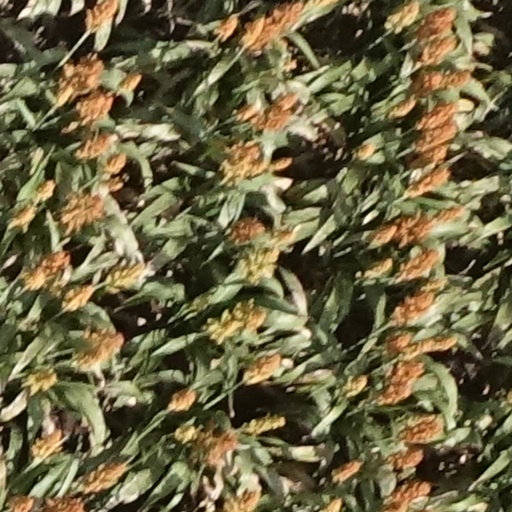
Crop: sorghum